Kornelimünster Abbey

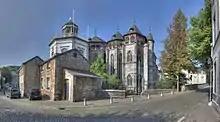
The abbey church

Kornelimünster Abbey, also known as Abbey of the Abbot Saint Benedict of Aniane and Pope Cornelius, is a Benedictine monastery that has been integrated since 1972. The abbey is located in Aachen (in the district of Kornelimünster/Walheim) in North Rhine-Westphalia in Germany.